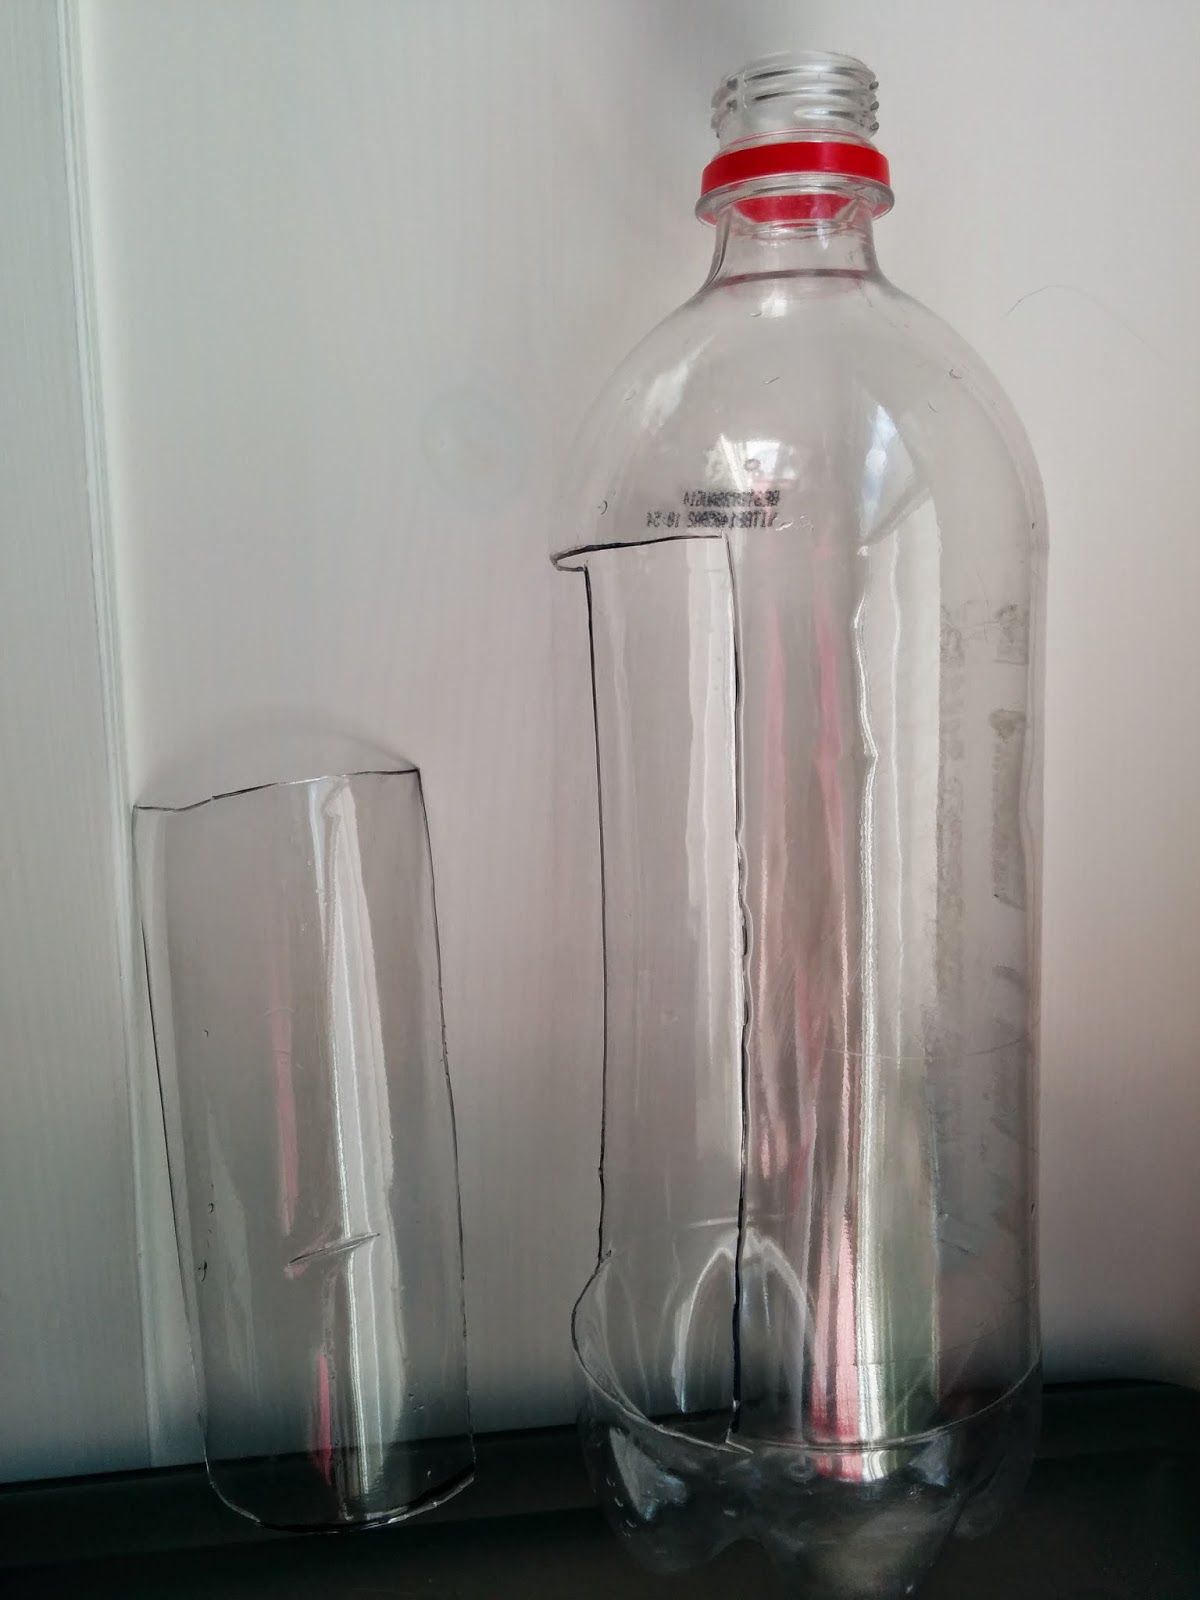
Waste category: plastic